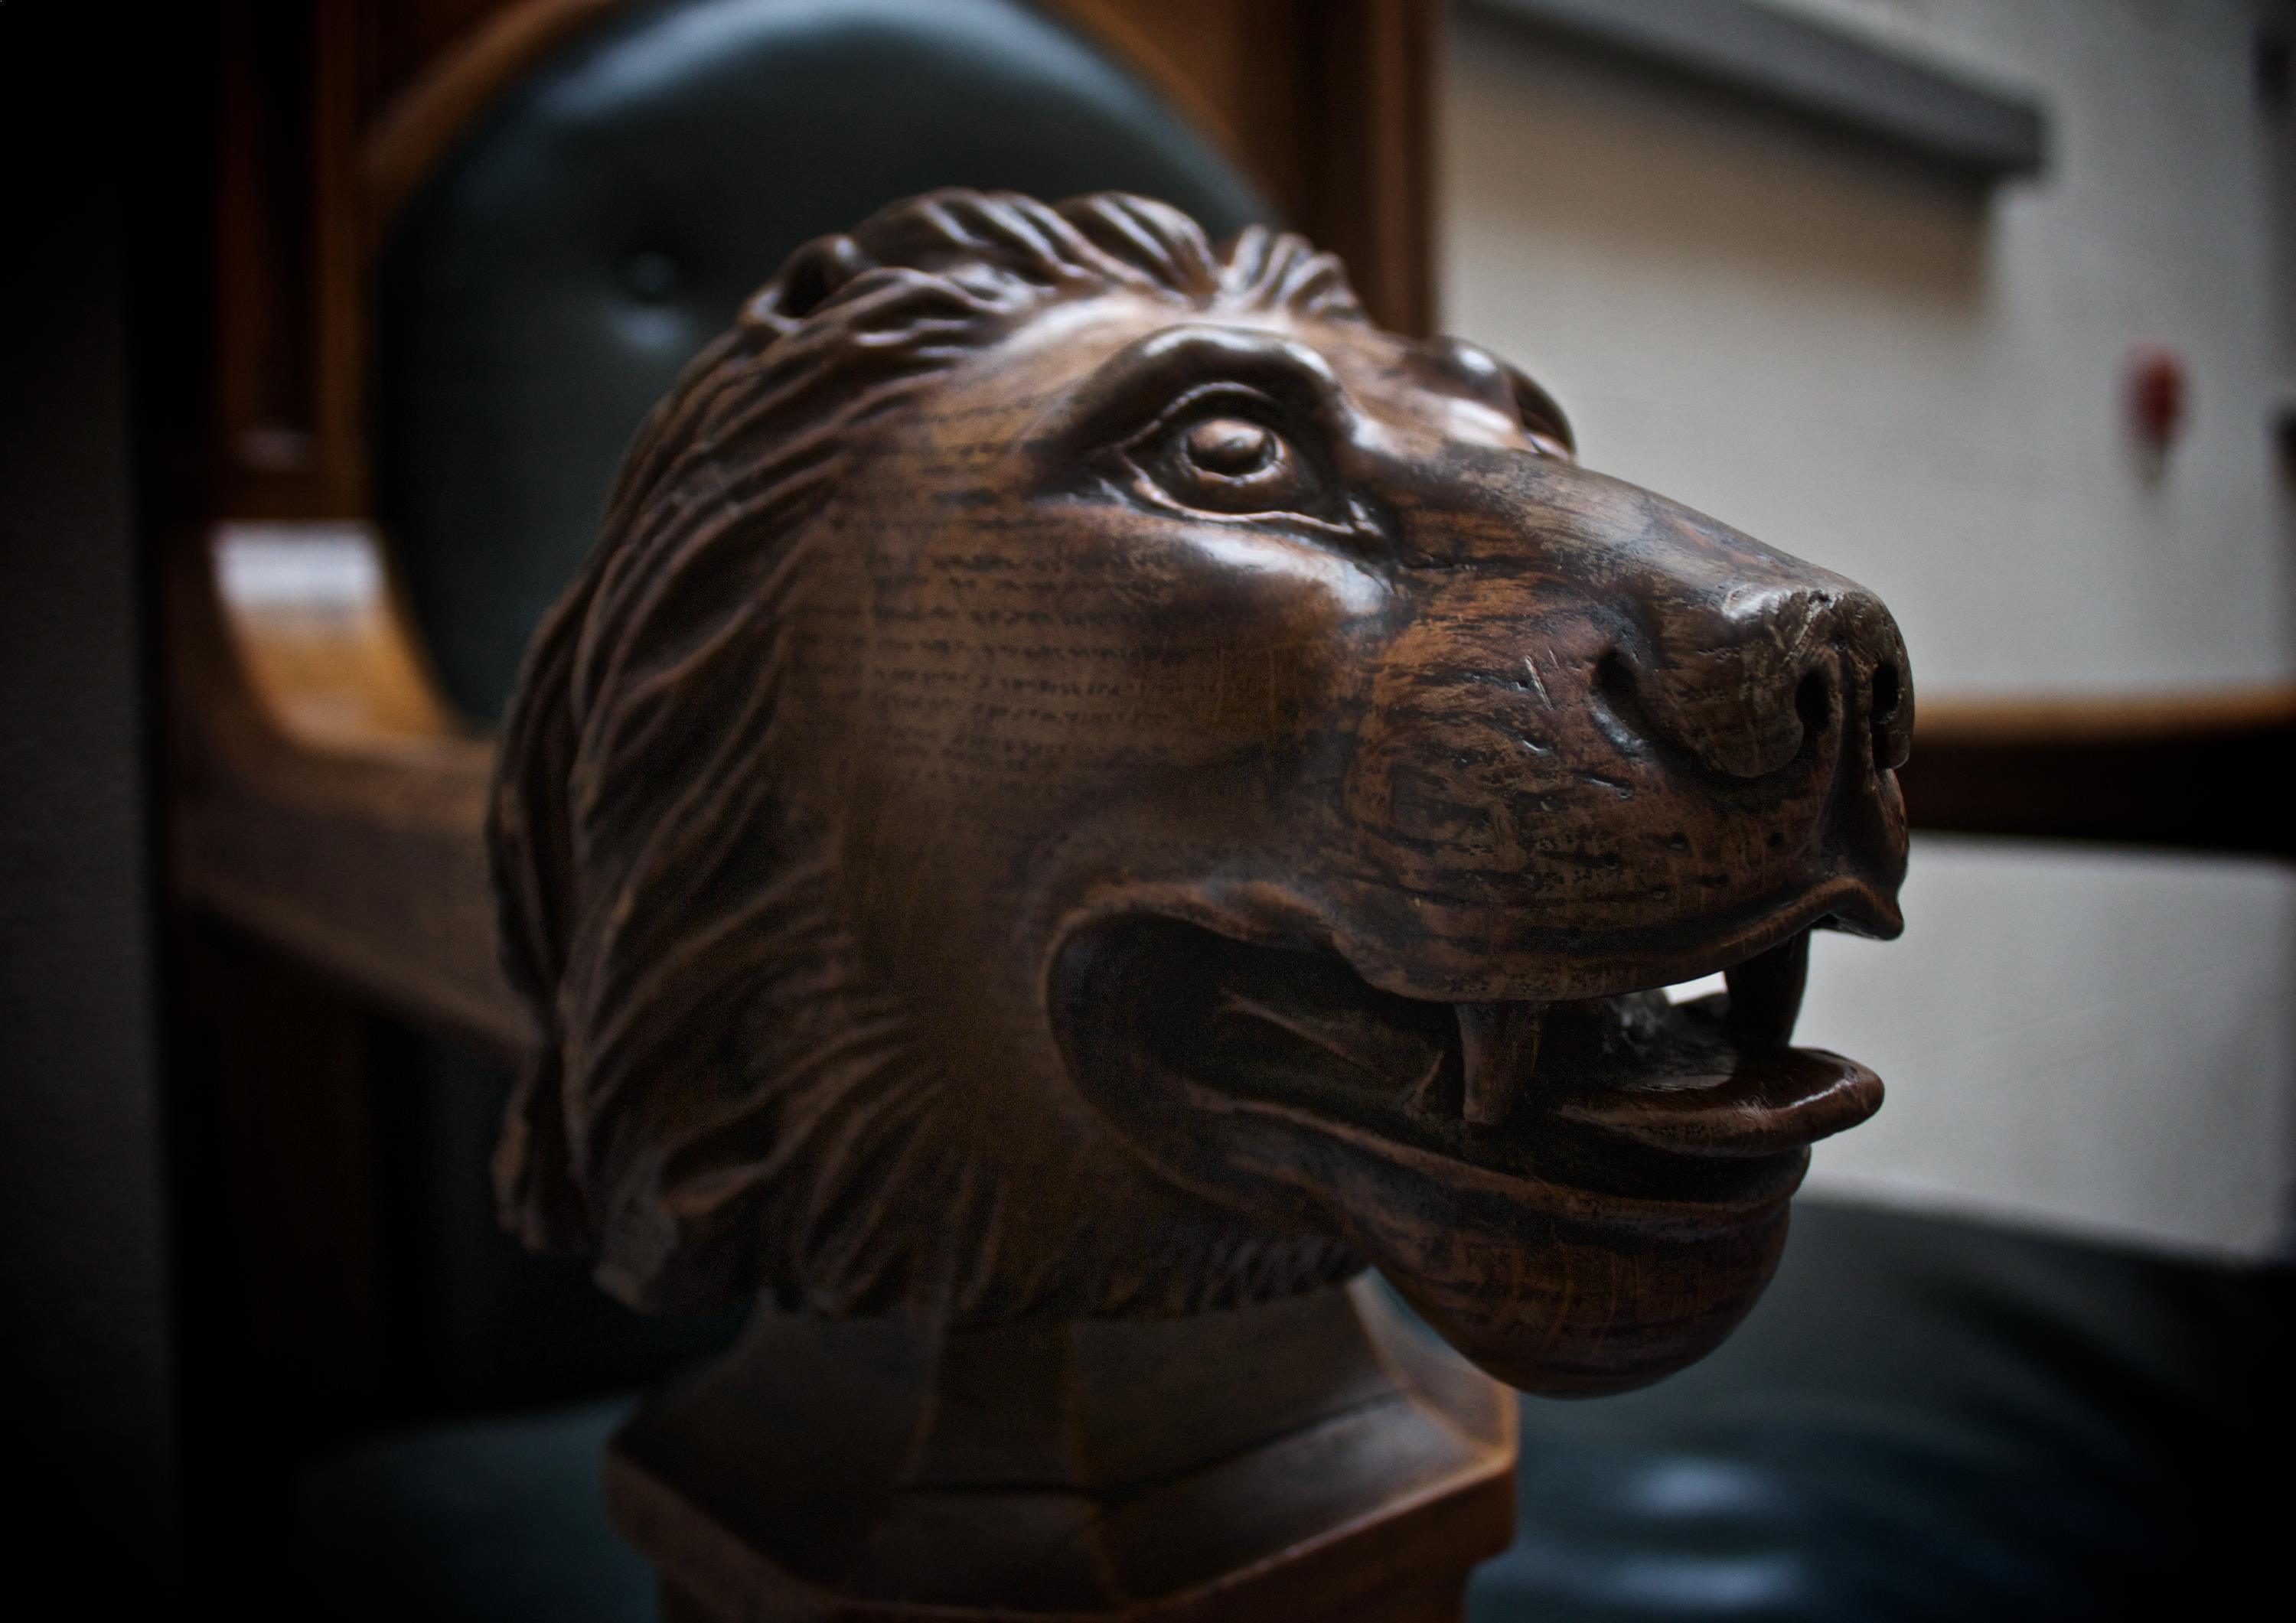
sculpture, art, lion, nose, carving, snout, mouth, bronze, stone carving, statue, bronze sculpture, metal, museum, wood, stock photography, big cats, felidae, nonbuilding structure, tourist attraction